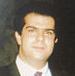
Age: 44